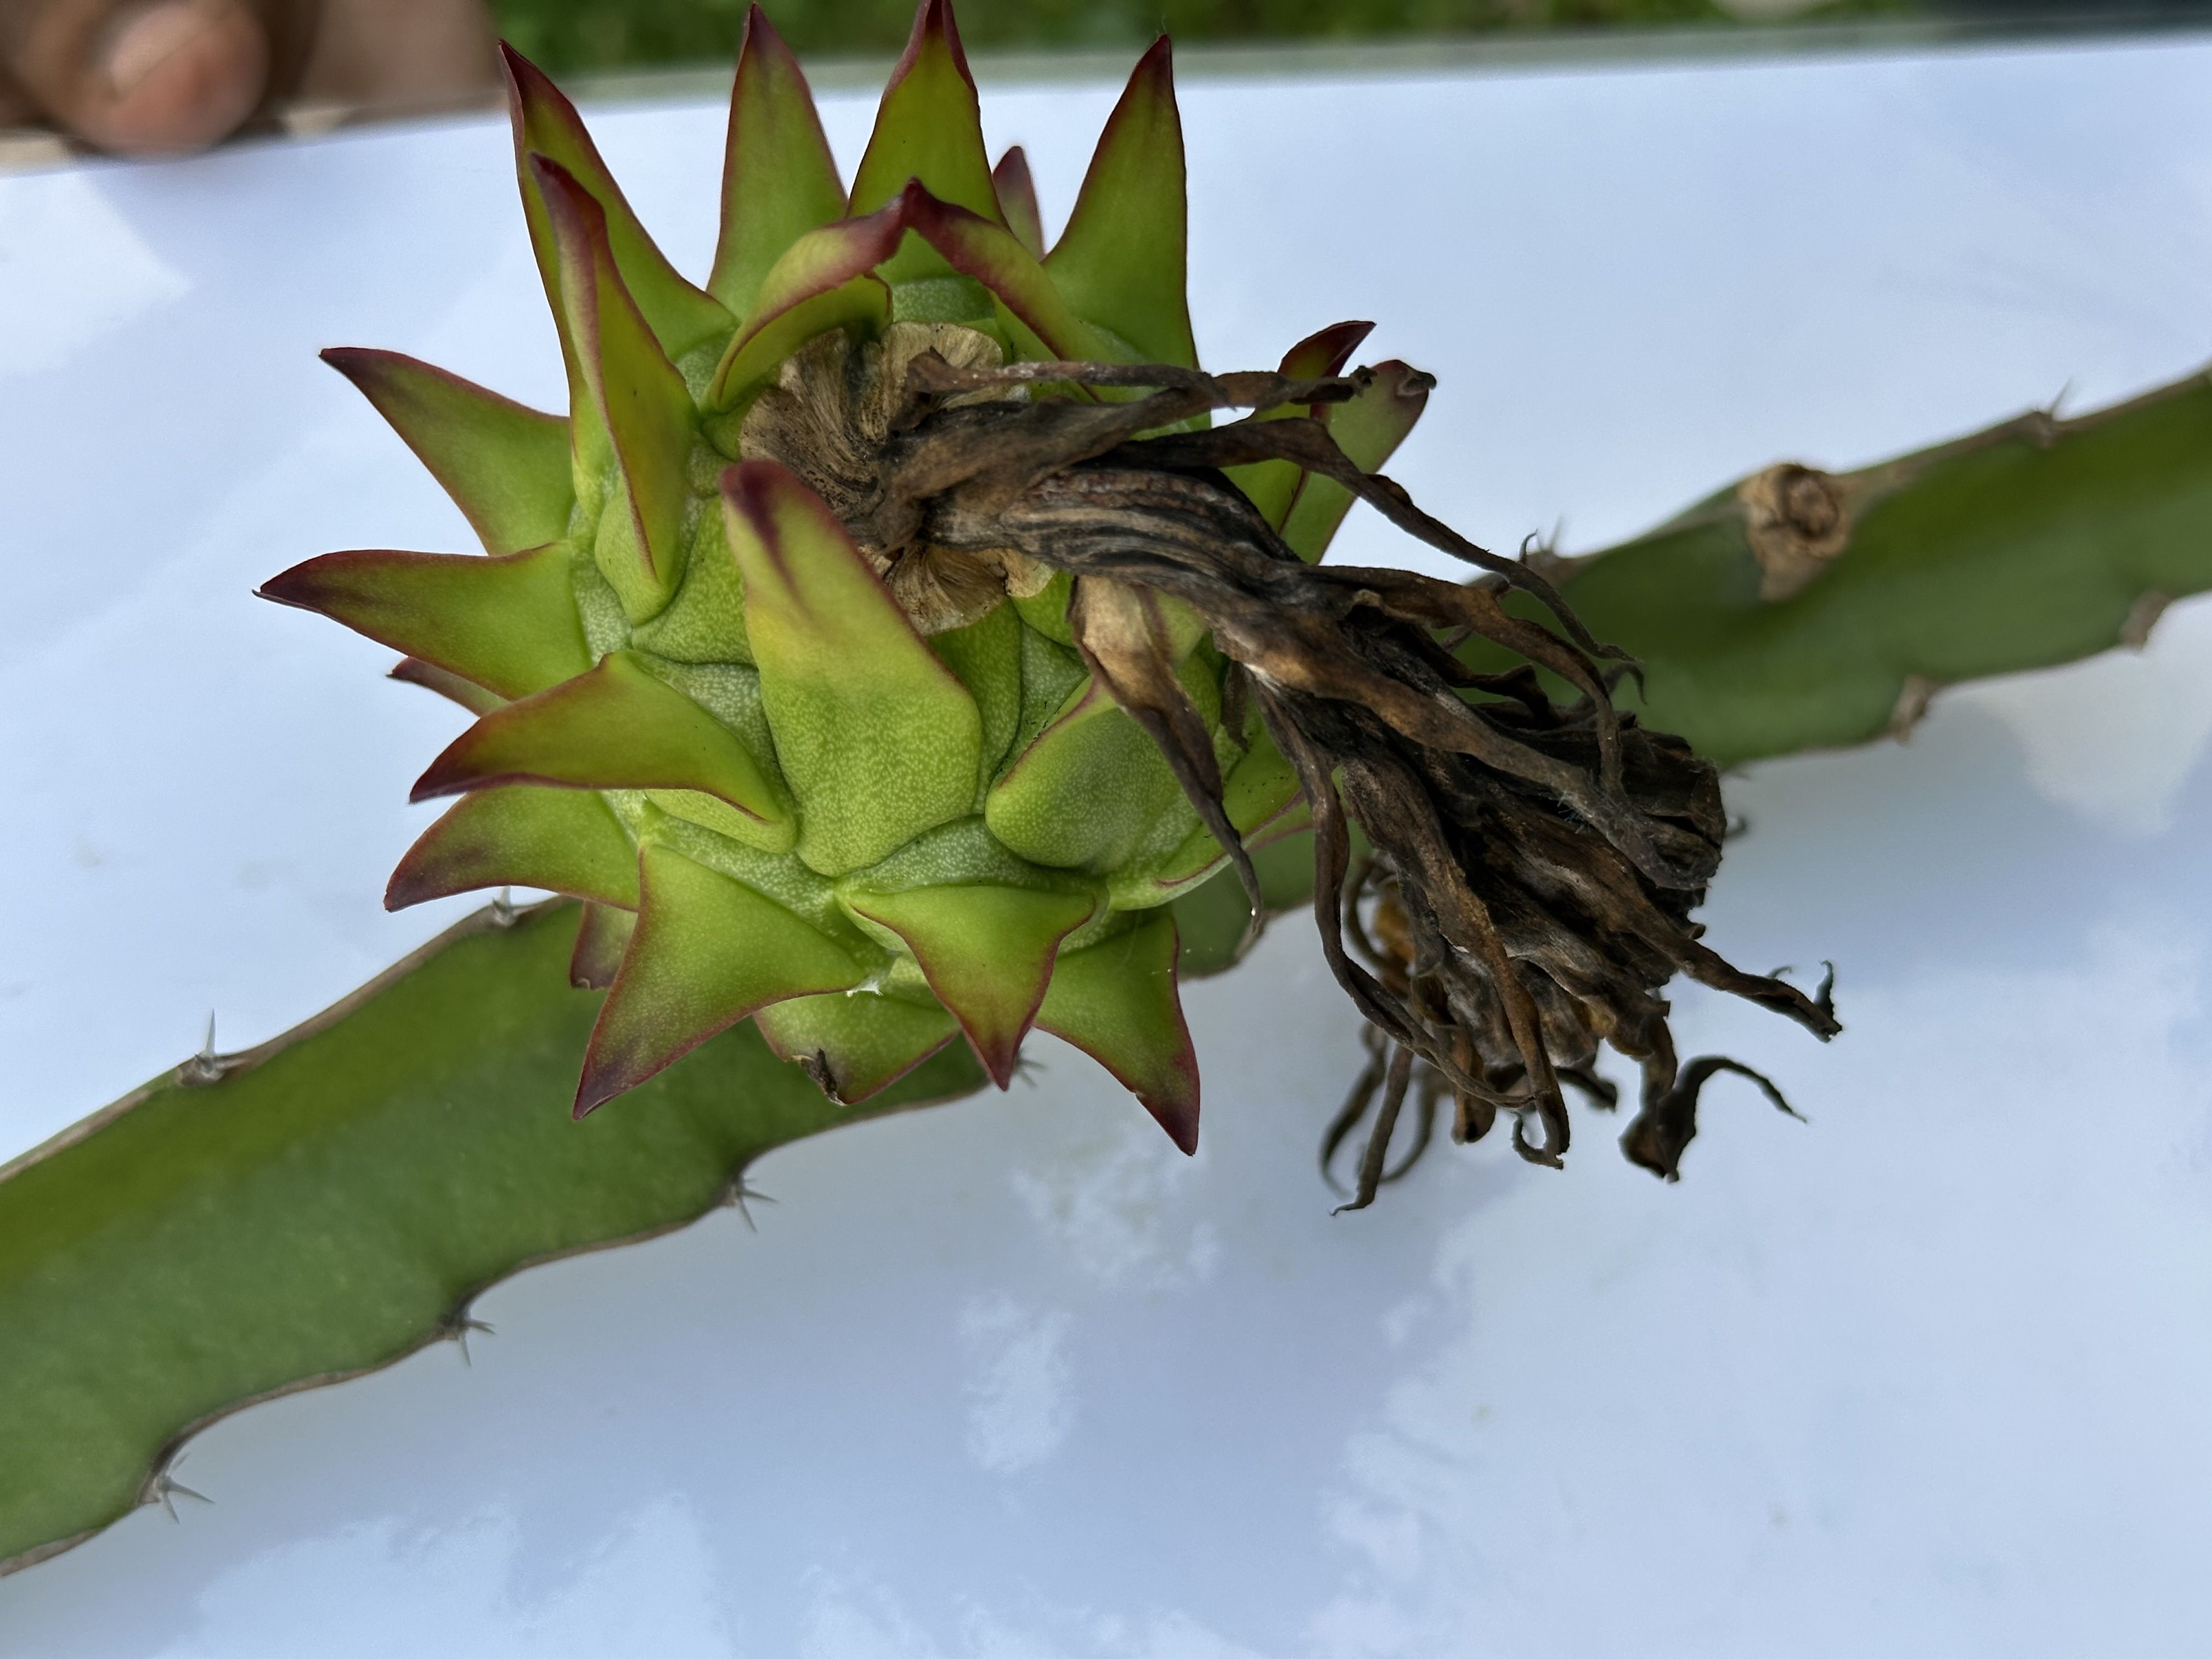
Label: Good fruit